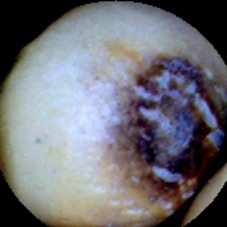
Label: Broken